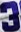
Number: 3